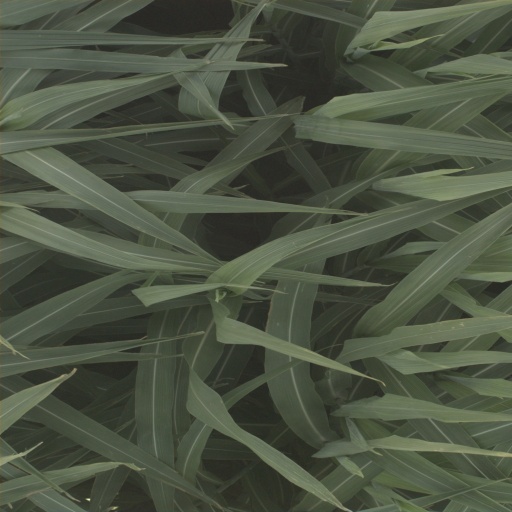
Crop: sorghum